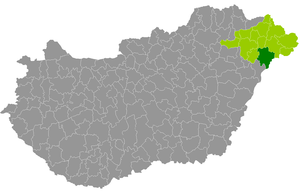
Le district de Nyírbátor est un des 13 districts du comitat de Szabolcs-Szatmár-Bereg en Hongrie. Il compte 43 557 habitants et rassemble 20 localités : 17 communes et 3 villes dont Nyírbátor, son chef-lieu.